Abraham Faure

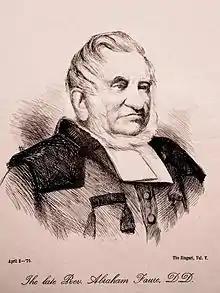
The Rev. Abraham Faure. 2 April 1875, Zingari Vol V.

Abraham Faure (29 August 1795 – 28 March 1875) was a clergyman and author from Cape Colony, part of what later became South Africa.